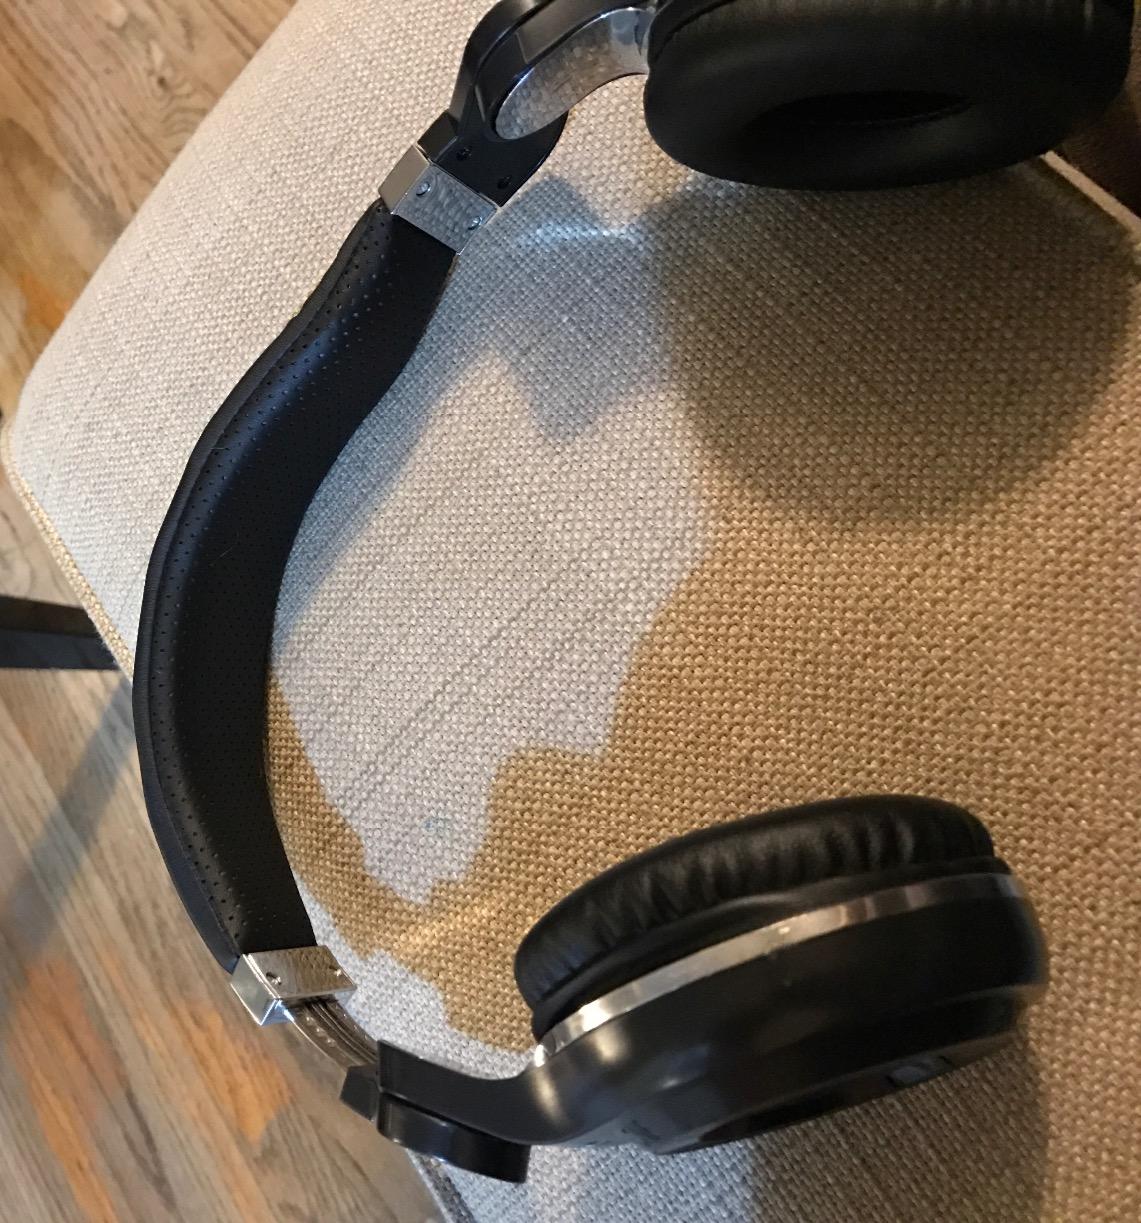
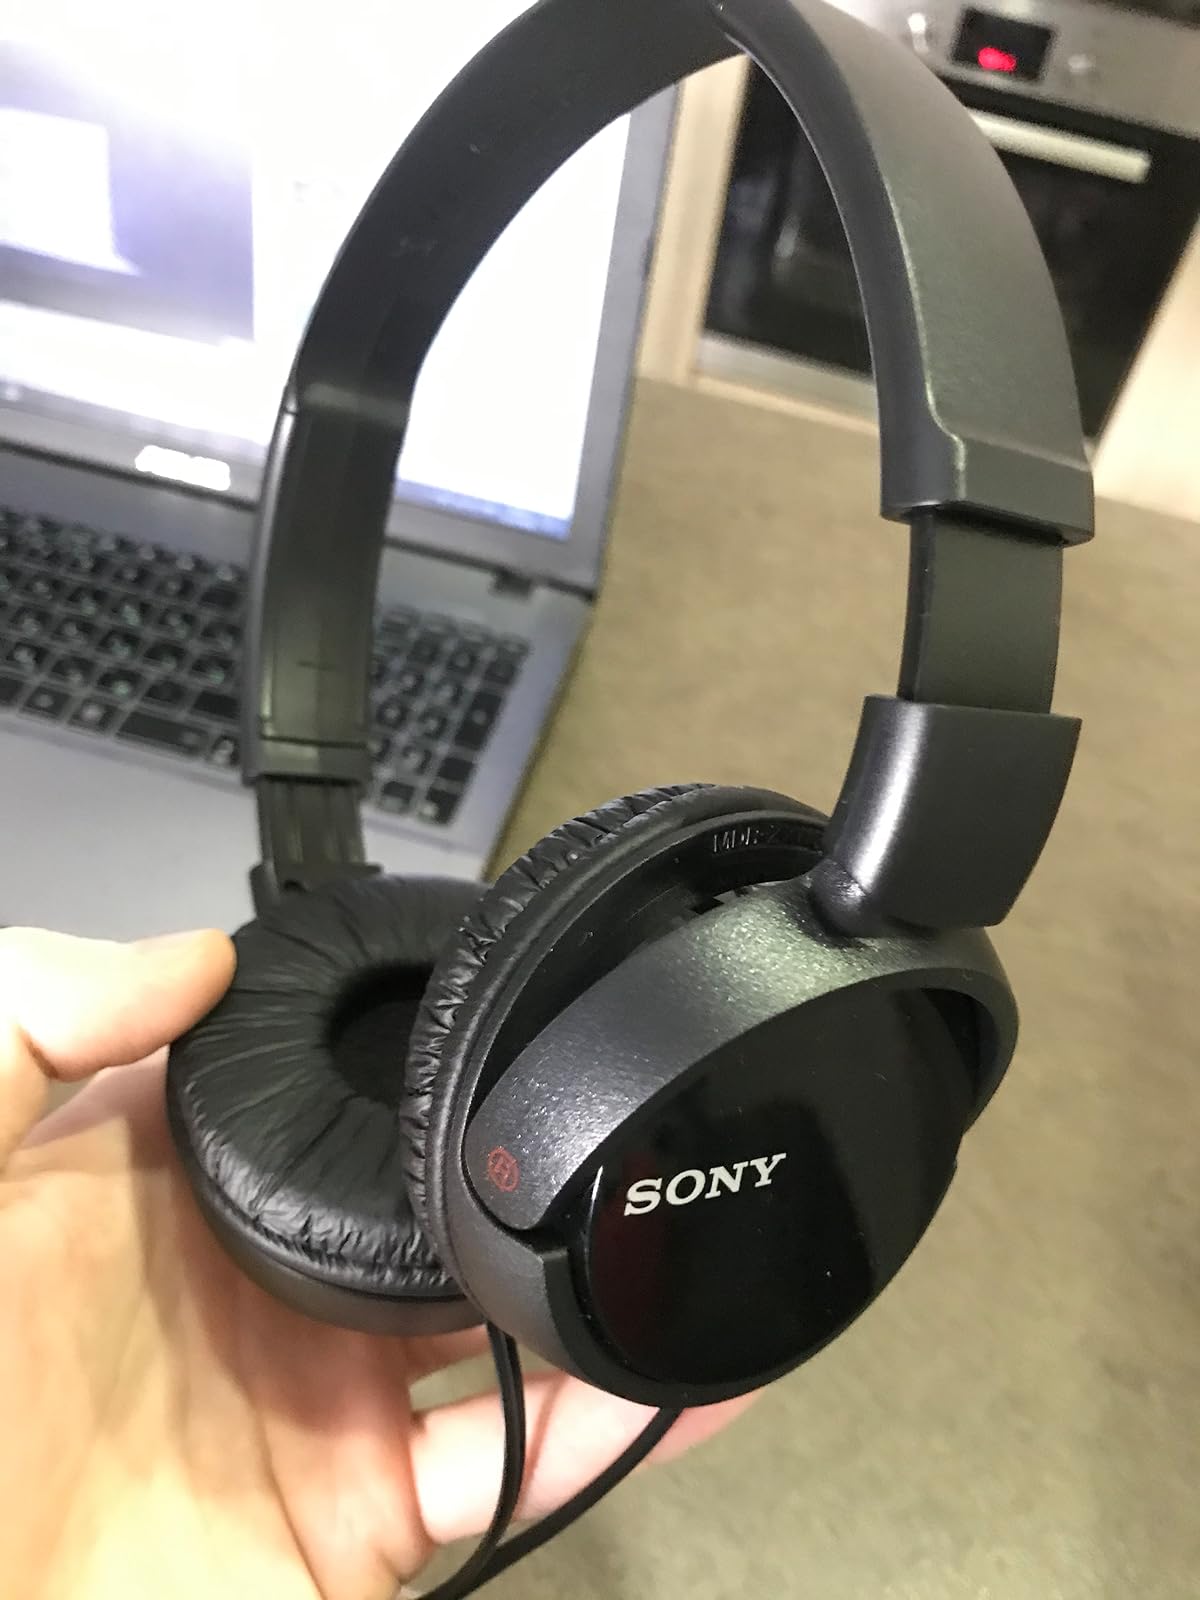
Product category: headphones
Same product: no